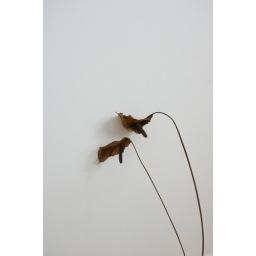
Dried flowers against a white wall.